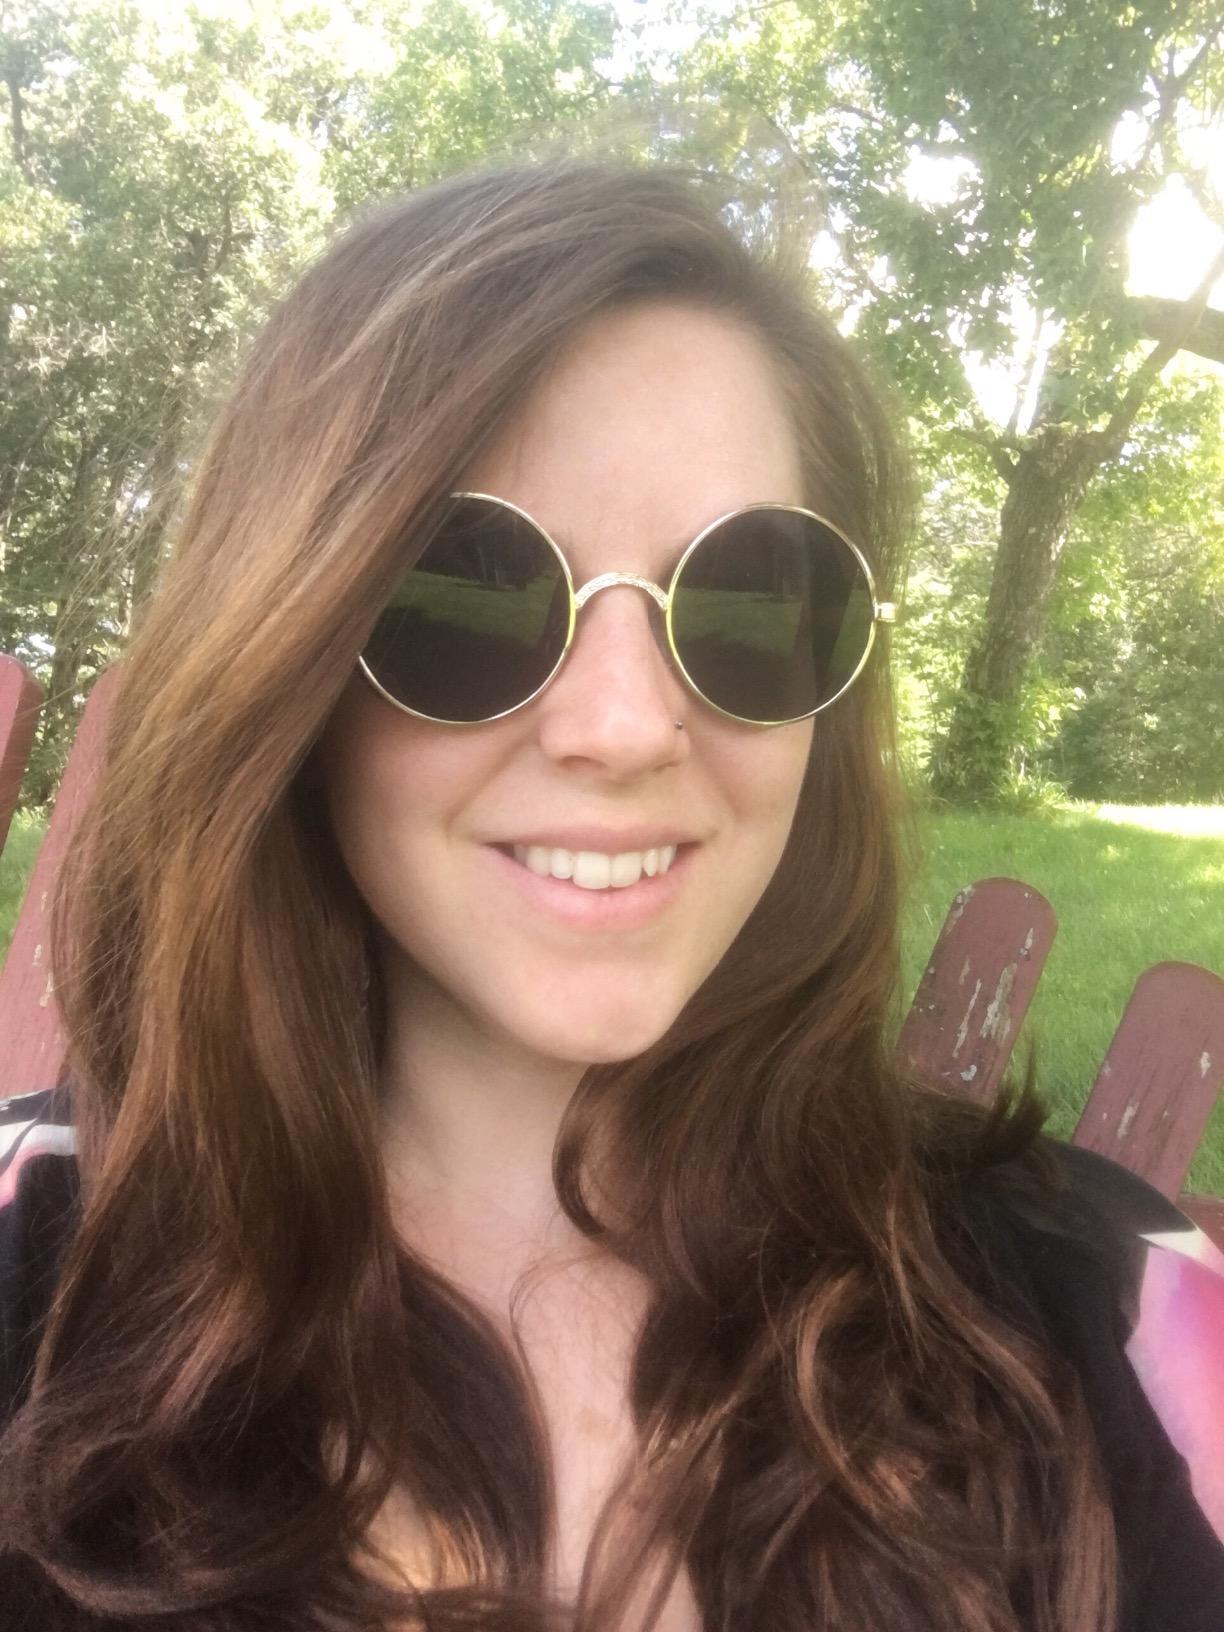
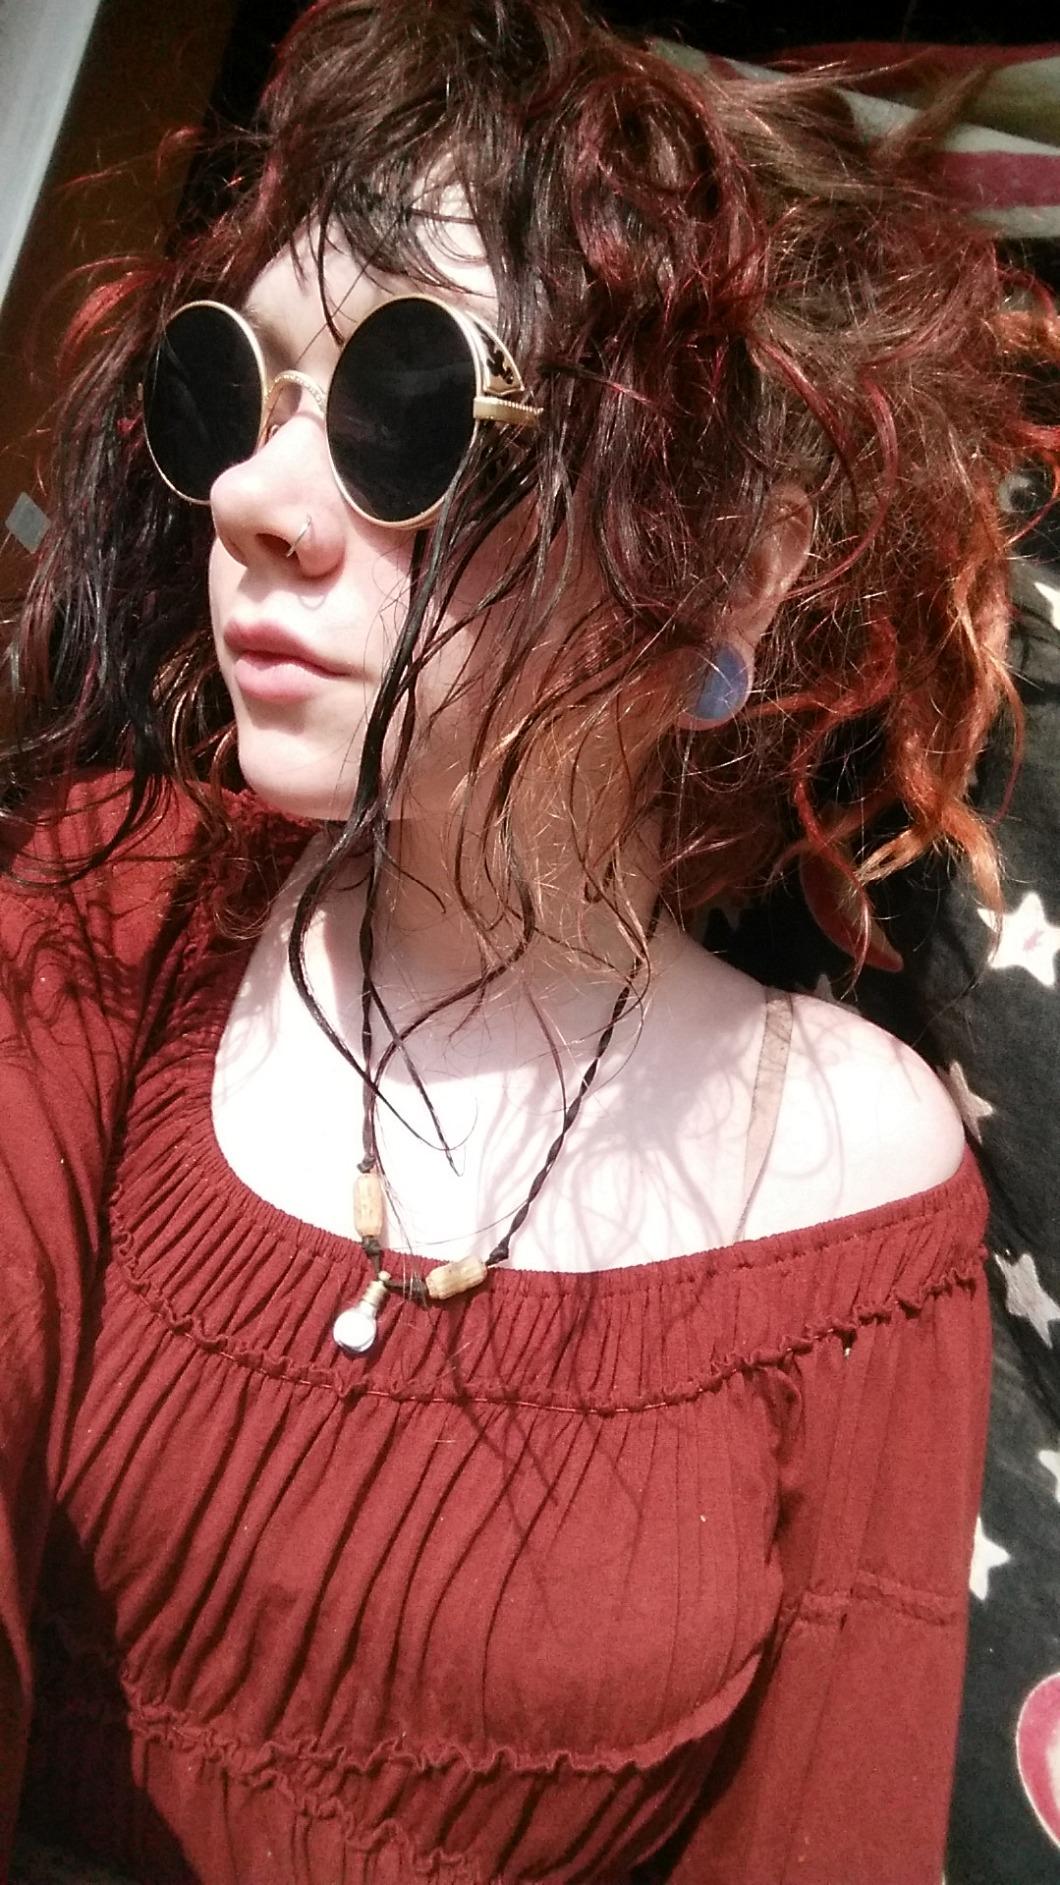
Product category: accessories_sunglasses
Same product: yes